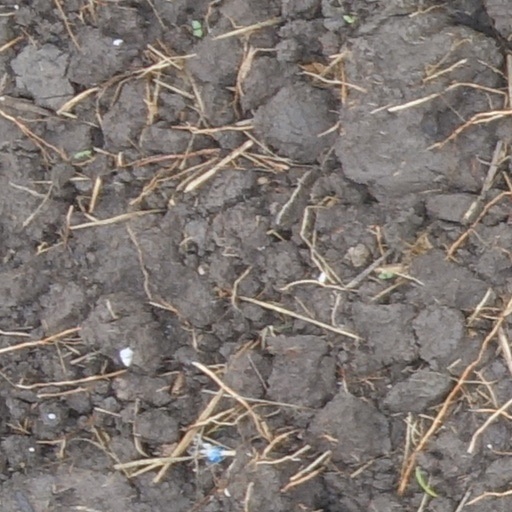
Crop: wheat